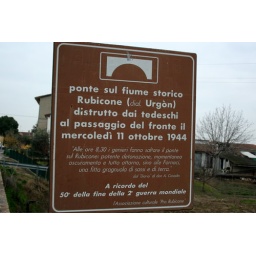
Historic bridge over the river rubicone, destroyed by the Germans on Wednesday October 11, 1944